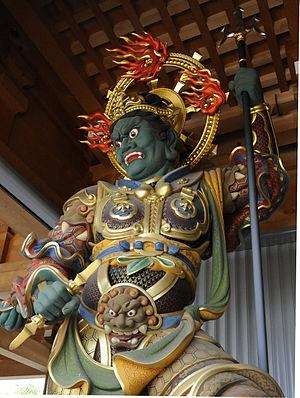
Dhṛtarāṣṭra est un des Quatre Rois célestes et une importante figure de la mythologie bouddhiste. Il fait partie du panthéon bouddhiste du mahayana et vajrayāna.